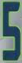
Number: 5